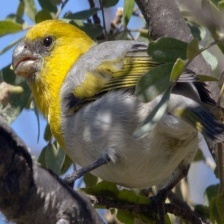
Species: PALILA
Scientific name: LOXIOIDES BAILLEUI